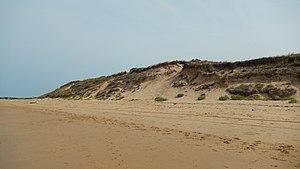
La plage des Sables Boisseau (voisine de celle des Sables Vignier), sur la côte Atlantique de l'île d'Oléron, dans la commune de Saint-Georges-d'Oléron.
Saint-Georges-d'Oléron est une commune du sud-ouest de la France, située sur l'île d'Oléron, dans le département de la Charente-Maritime. Ses habitants sont appelés les Saint-Georgeais et les Saint-Georgeaises. Elle fait partie intégrante de la Communauté de Communes de l'île d'Oléron.